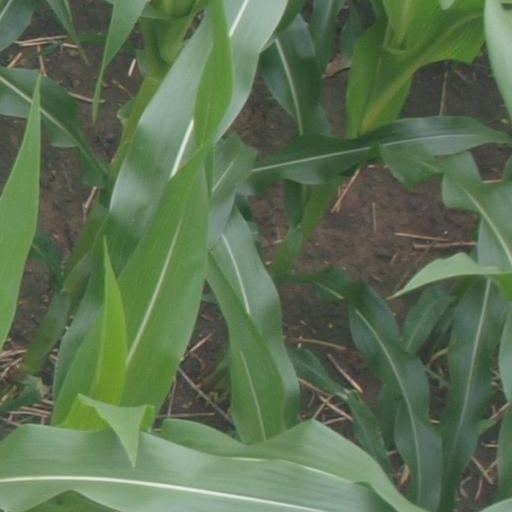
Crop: maize; corn